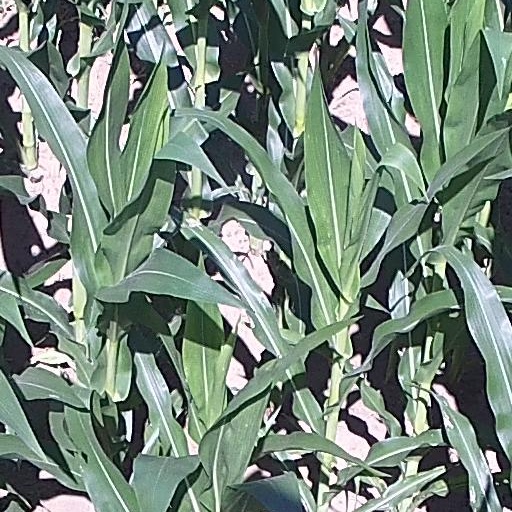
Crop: maize; corn